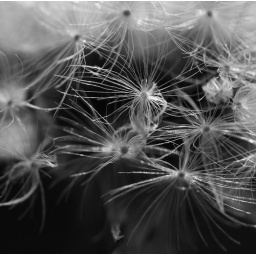
Seen lots of inspiring danelion clock shots, so thought i'd try my own in black and white!